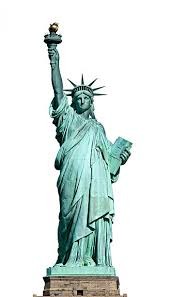
Landmark: Statue of Liberty